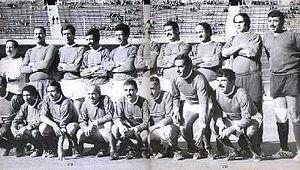
L'équipe du FLN de football à son jubilé au stade du 5 juillet 1962 en 1974. De Gauche à Droite: Debouts
Abderrahmane Ibrir est un footballeur franco-algérien né le 10 novembre 1919 à Dellys et mort le 18 février 1988 en mer, au large de Sidi-Fredj. Ibrir évolue au poste de gardien de but après-guerre. Peu de temps après l'indépendance, il a été pendant quelques mois l'un des premiers sélectionneurs de l'équipe nationale algérienne.
Mustapha Zitouni, né le 19 octobre 1928 à Alger et mort le 5 janvier 2014 à Nice, est un footballeur international français puis algérien, devenu entraîneur.